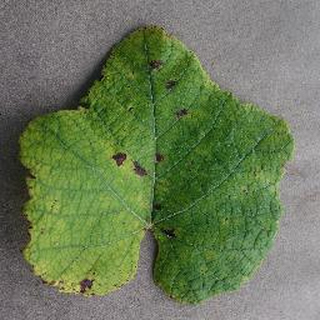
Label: grape_leaf_blight